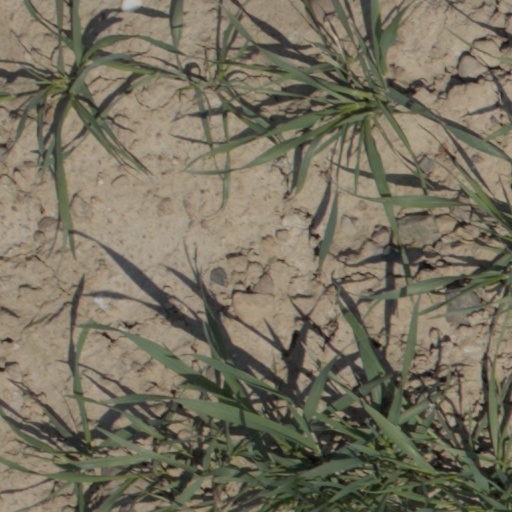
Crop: wheat